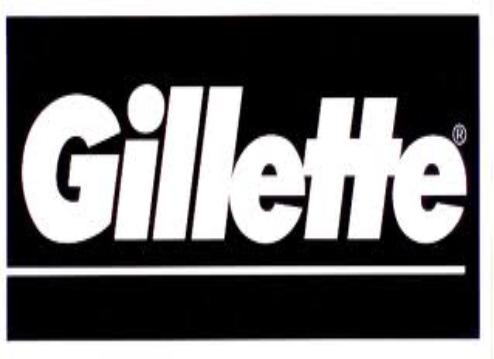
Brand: Gillette
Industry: Necessities